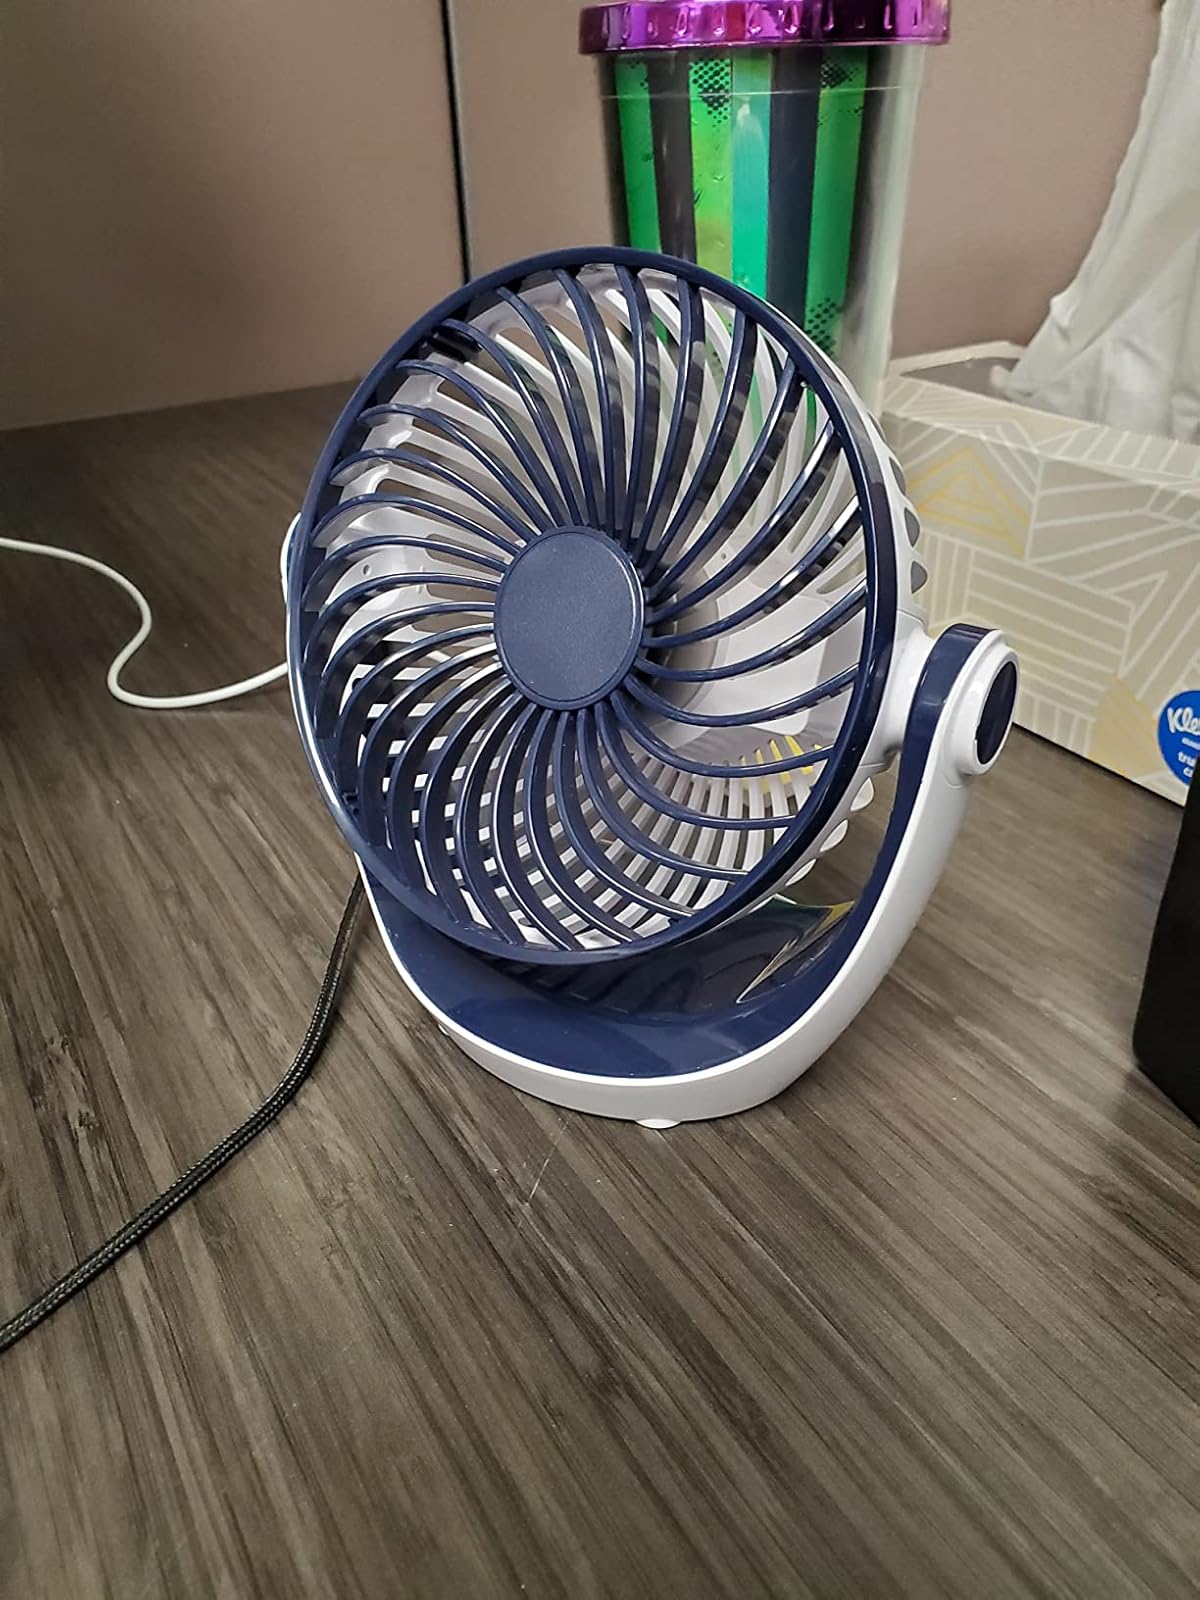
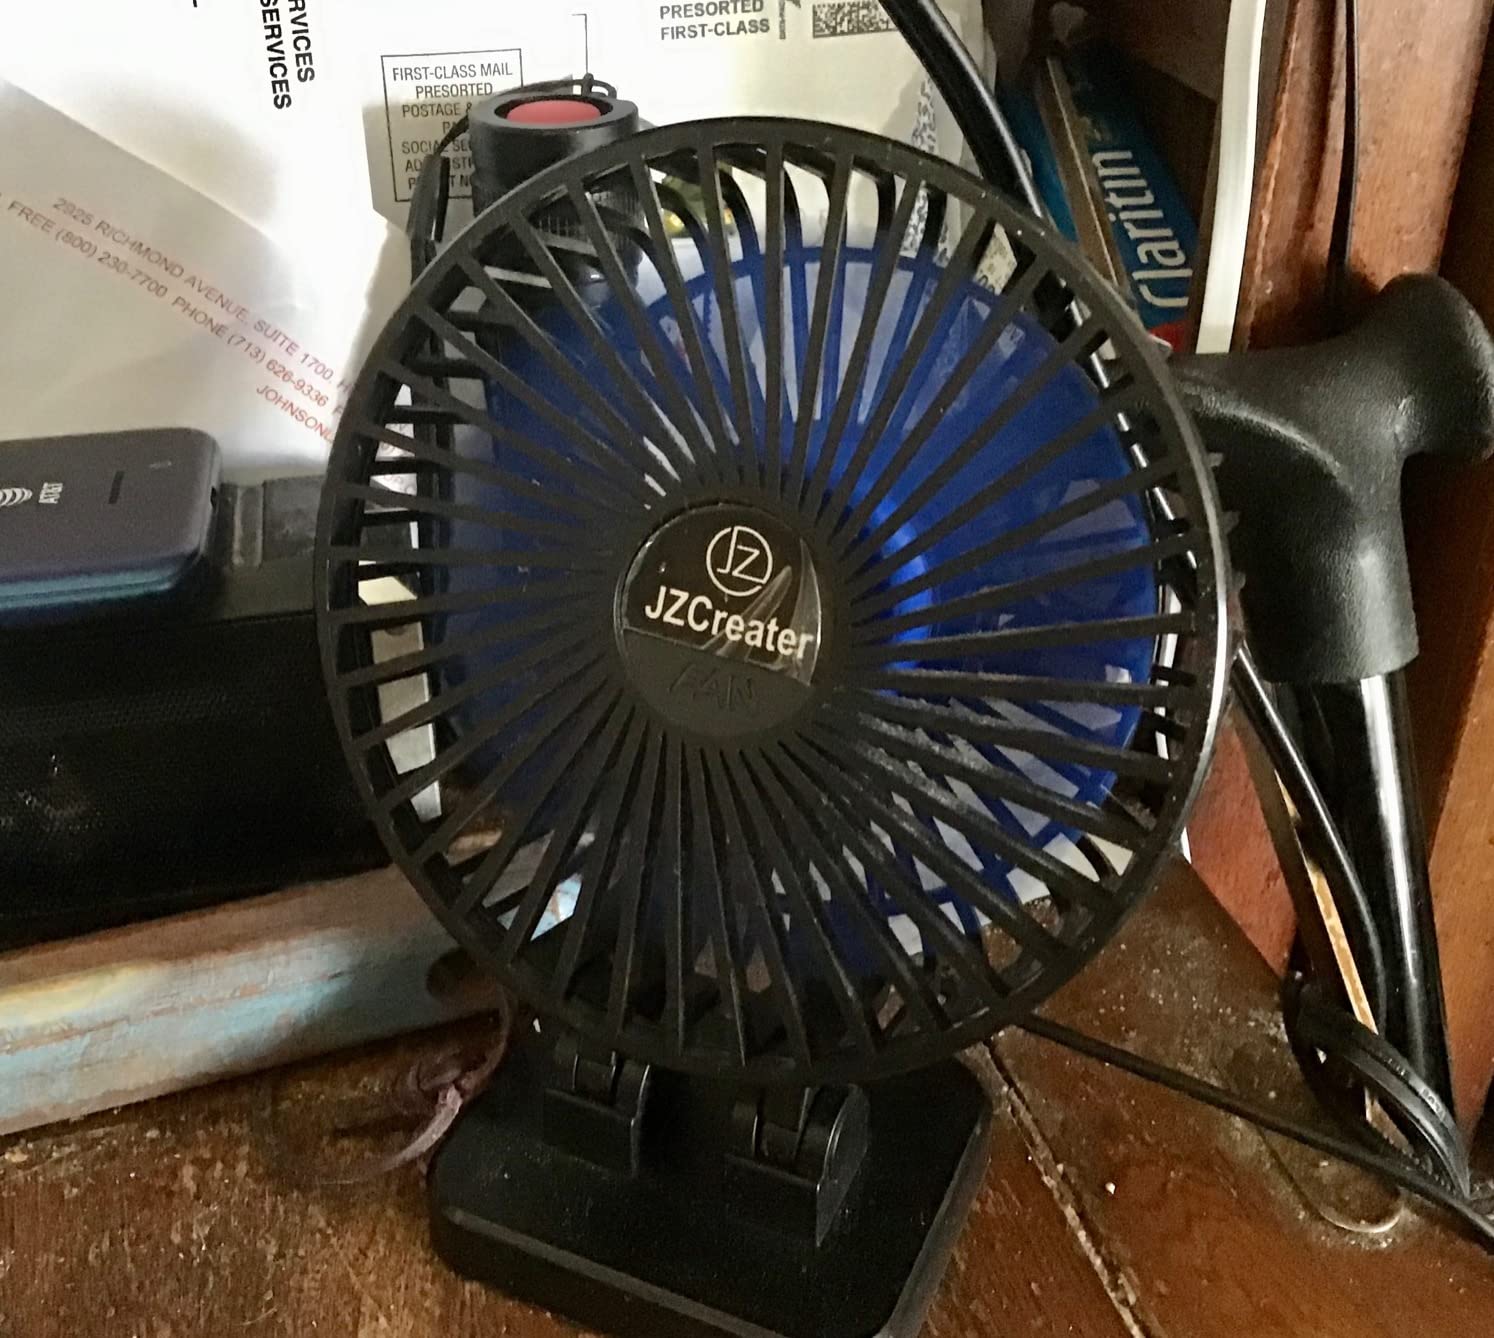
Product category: fan
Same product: no